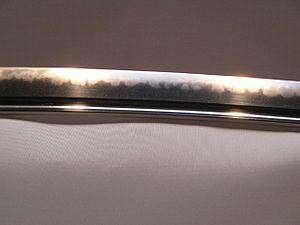
Le hamon est un mot japonais désignant le résultat de la trempe de la lame d'un sabre japonais.